Marcel Hansenne

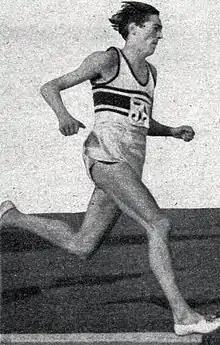
Marcel Hansenne en 1945

Marcel Hansenne (January 24, 1917 – March 22, 2002) was a French middle distance runner, who won the bronze medal at the 1948 Summer Olympics in London over 800 m in a time of 1:49.8 min. The race was won by Mal Whitfield. Hansenne also equalled Rune Gustafsson's 1000 m world record of 2:21.4 in Gothenburg in 1948. Hansenne was born in Tourcoing.